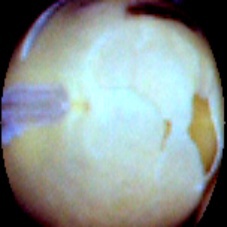
Label: Skin-damaged